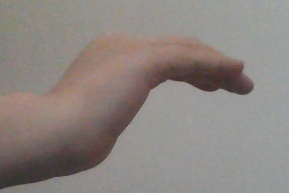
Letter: haa